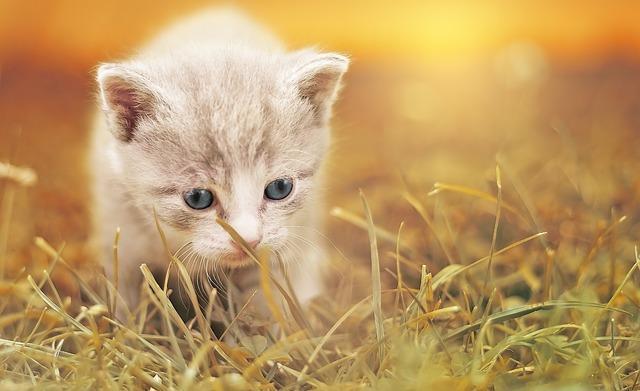
cat